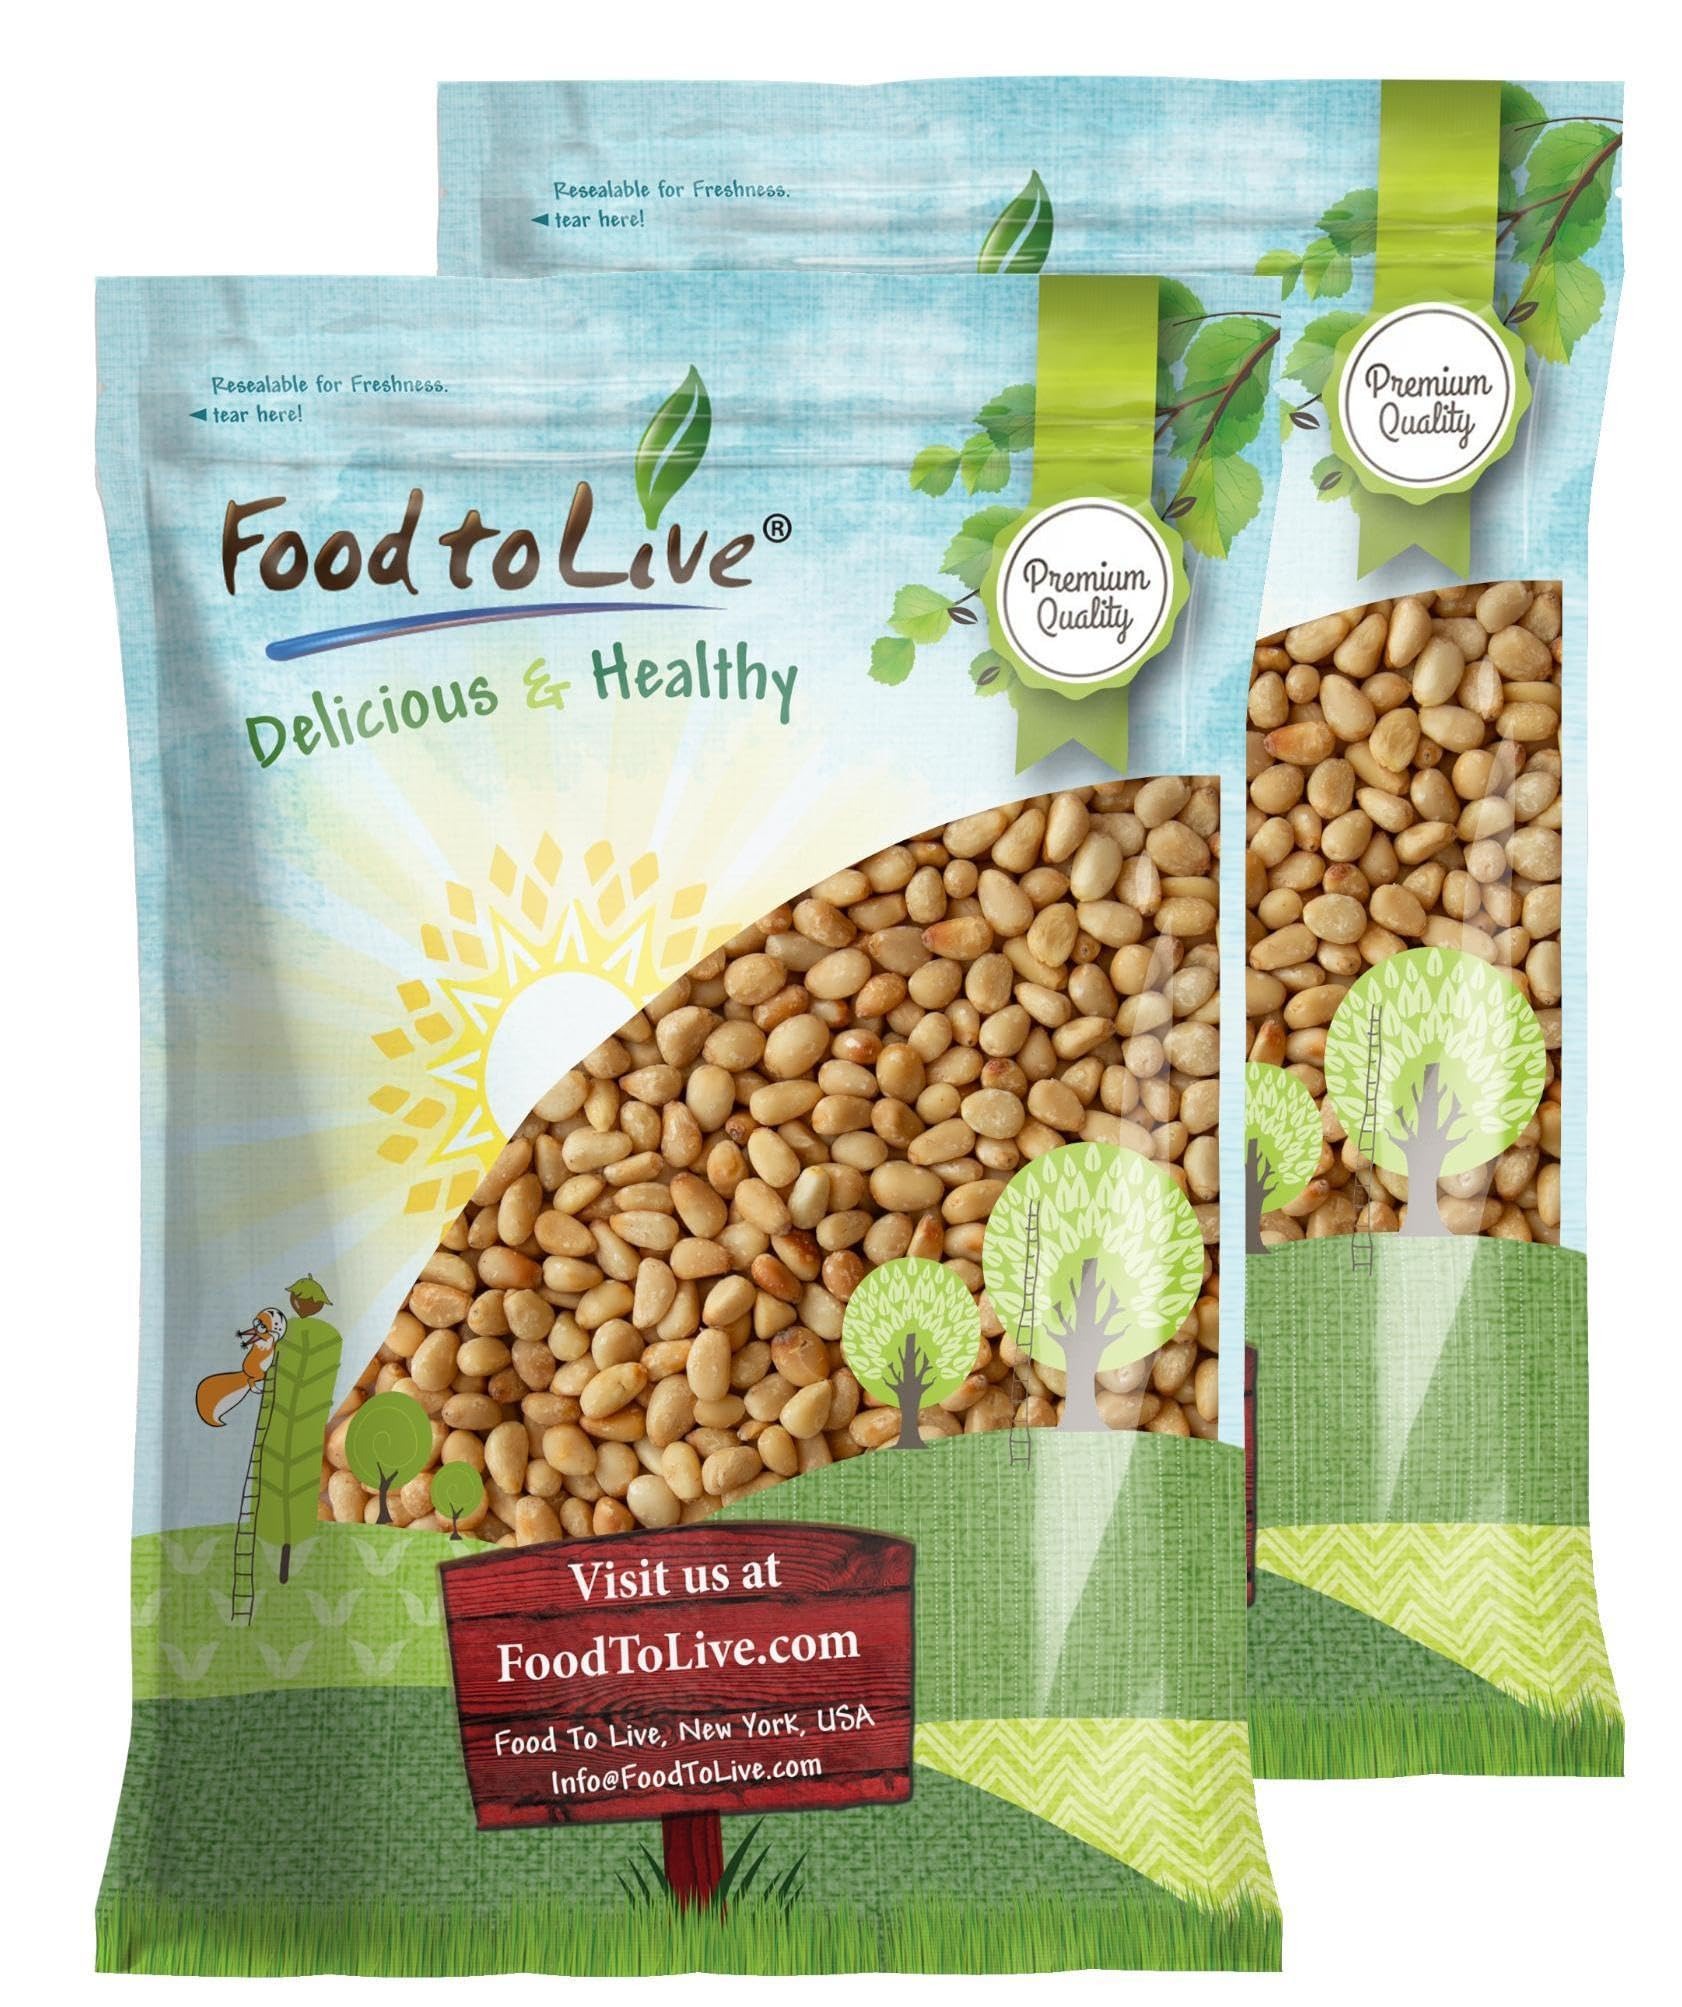
Item Name: Food to Live Dry Roasted Pine Nuts, 16 Pounds – Naturally Tasty and Crunchy, Nutritious and Delicious, Perfect for Cooking, Baking and Snacking, Vegan, Kosher, Bulk
Bullet Point 1: ✔️Rich & Buttery Flavor – Lightly roasted for a smooth, nutty taste with a delicate crunch.
Bullet Point 2: ✔️Versatile Cooking Ingredient – Perfect for salads, pasta, pesto, and grain bowls.
Bullet Point 3: ✔️Great for Baking & Snacking – Adds texture to cookies, muffins, and homemade energy bars.
Bullet Point 4: ✔️Easy to Toast & Enhance Flavor – Lightly heat in a pan to bring out extra richness.
Bullet Point 5: ✔️Convenient & Resealable – Packaged to maintain freshness and easy storage for everyday use.
Product Description: Roasted Pine Nuts bring a rich, buttery flavor and delicate crunch to a variety of dishes. Lightly roasted to enhance their natural taste, these small, ivory-colored nuts offer a smooth texture and mild, nutty aroma. Their versatile flavor makes them a popular choice for adding depth to both savory and sweet recipes. These pine nuts are perfect for a range of culinary uses. Toss them into salads for added texture, mix them into grain bowls, or use them as a topping for roasted vegetables. Their mild nuttiness pairs well with pasta dishes, including classic pesto sauce. For a unique twist, incorporate them into baked goods such as cookies, muffins, and breads. Lightly toasting them in a pan before use enhances their natural flavors and adds extra crispness. To maintain freshness, store Roasted Pine Nuts in an airtight container in a cool, dry place. Their delicate nature makes them a convenient and flavorful addition to any kitchen, whether sprinkled over dishes or enjoyed as a quick snack.
Value: 256.0
Unit: Ounce

Price: 337.67